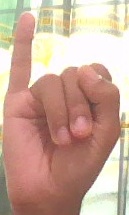
ASL sign: I